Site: saxony
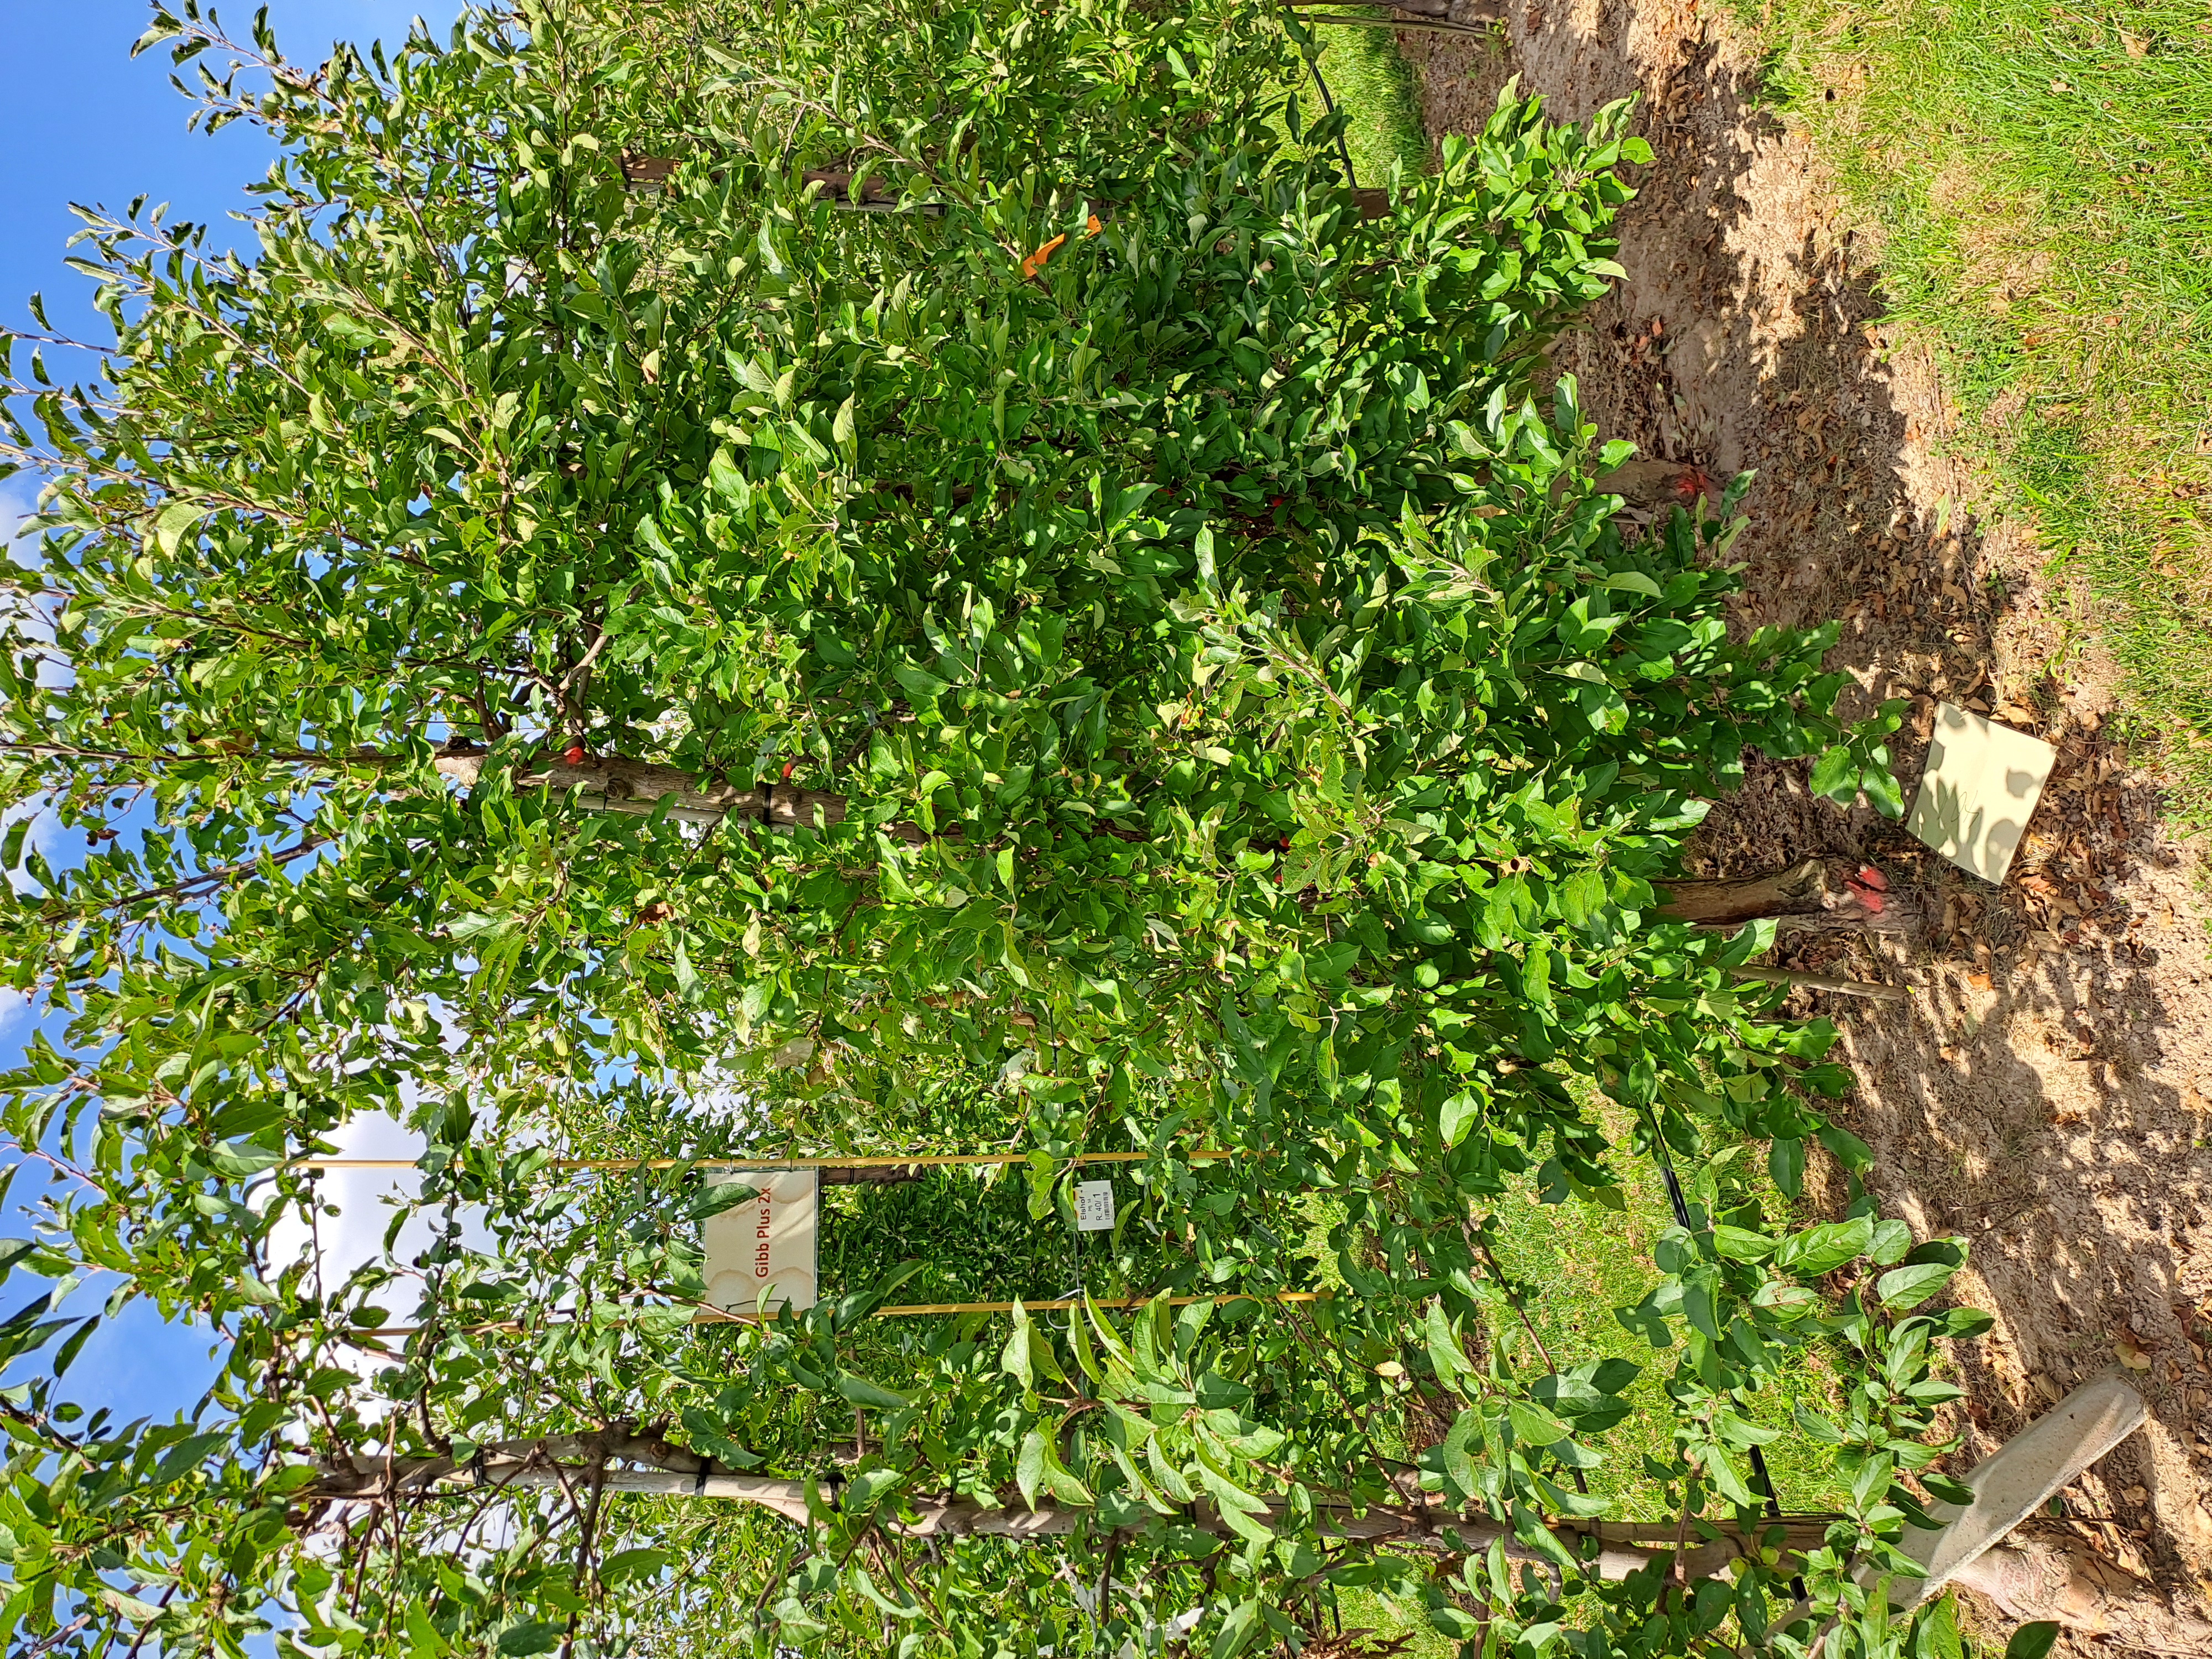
Growth stage (BBCH 85): Maturity of fruit and seed